Basturs Poble bonebed

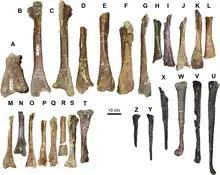
Hadrosaur tibiae and fibulae from the Basturs Poble site

The Basturs Poble bonebed is a mega-bonebed of hadrosaur dinosaur fossils, discovered in Catalonia, Spain. Hundreds of hadrosaur fossils have been found at the site, which would have been on a large island during the Late Cretaceous when the animals preserved were alive. Despite the enormous amount of specimens, taxonomically informative material has been scarce at the site, leading to extensive debate as to its nature. The number of species present, age of the individuals present in the sample, and taxonomic identity of the remains have been the primary matters of debate. Previously considered to represent "Koutalisaurus", "Pararhabdodon", or multiple, perhaps dwarf species, it is currently thought that a single, indeterminate species of lambeosaurine was present at the site, and that individuals of many different ages were present.